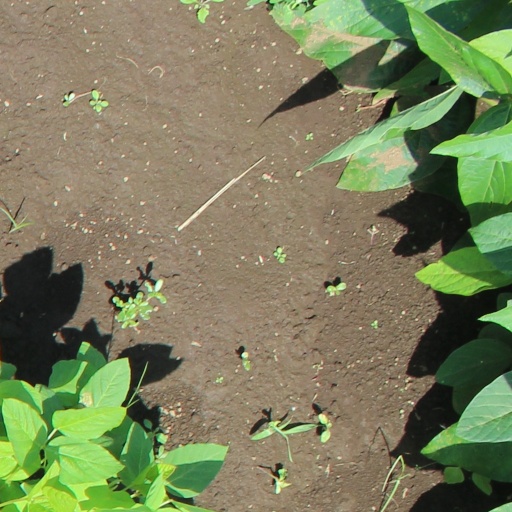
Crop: soybean